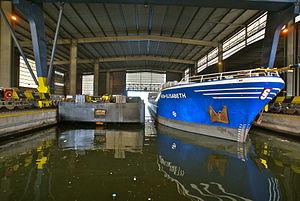
Liège, Belgique: Darse couverte au Port autonome de Liège